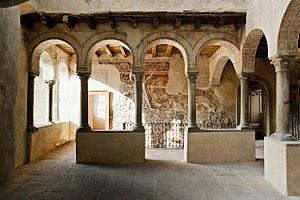
Le Palais du Podestat de Bergame est un bâtiment historique de la ville de Bergame situé sur la Piazza Vecchia avec la présence du Museo del Cinquecento qui fait partie du réseau du Musée d'histoire de Bergame géré par la Fondation de Bergame à travers l'Histoire.